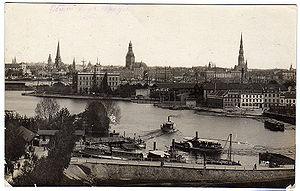
Riga est la capitale de la Lettonie. Construite sur la mer Baltique au fond du golfe de Riga, dans lequel se jette la Daugava, c'est un centre industriel, commercial, culturel et financier majeur de la région de Vidzeme.